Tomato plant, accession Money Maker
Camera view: bottom (45 deg); turntable rotation: 300 degrees
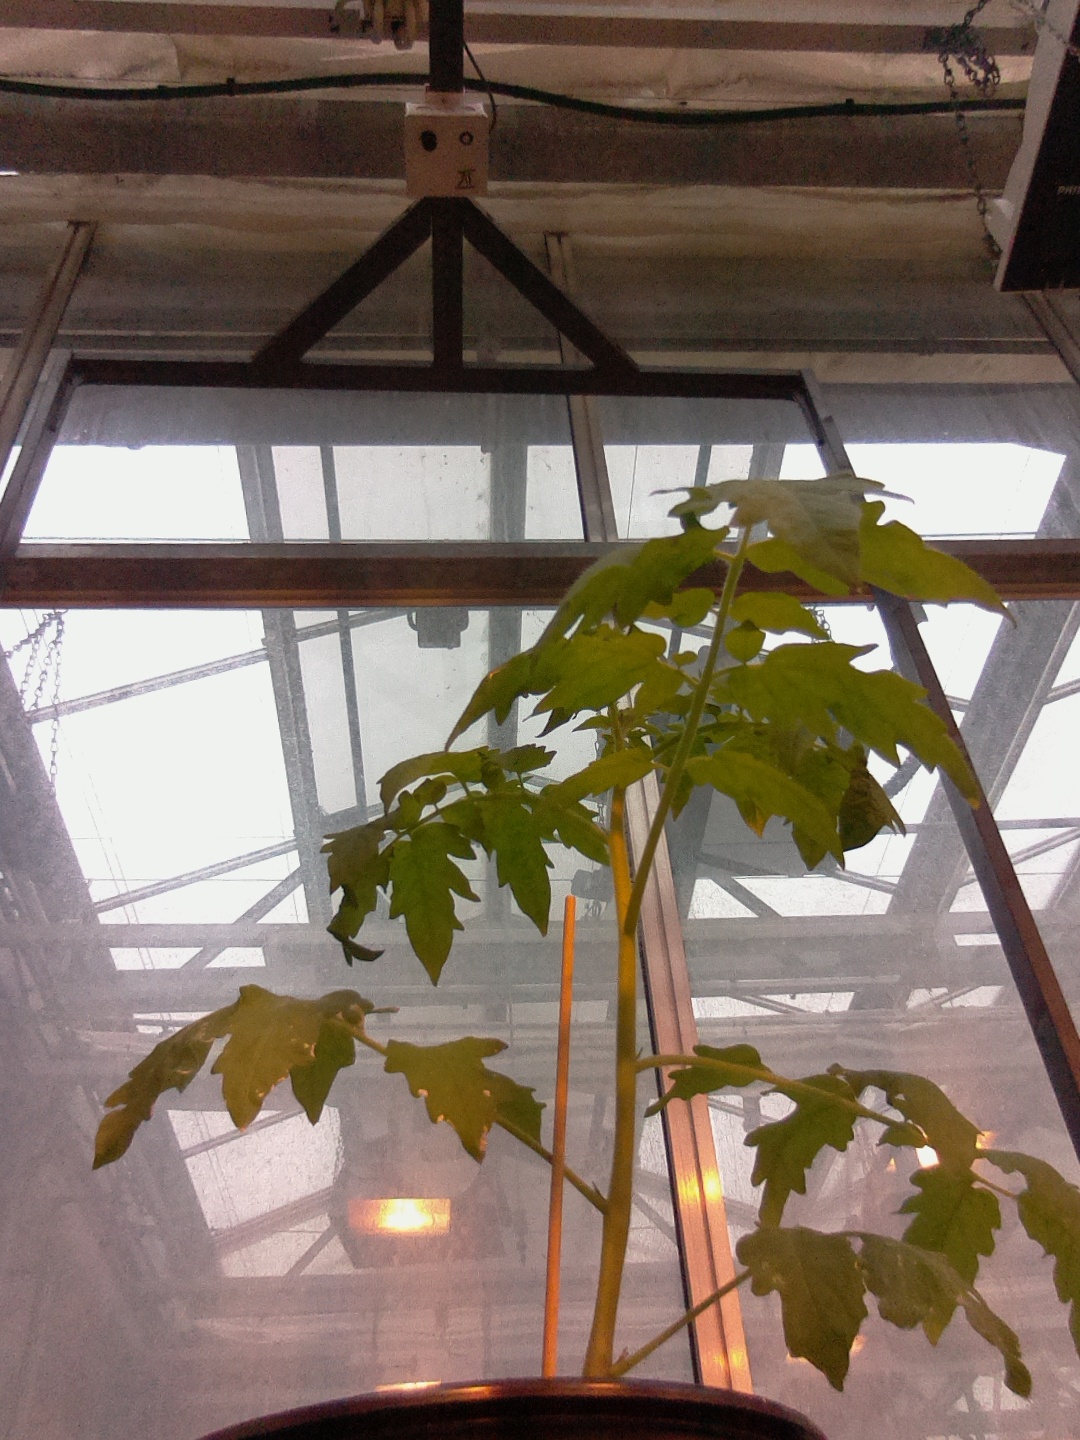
BBCH growth stage 14: 8 of true leaves visible